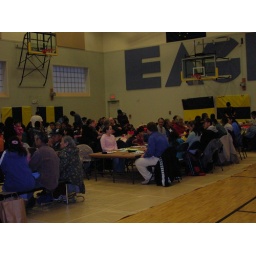
The village Thanksgiving feast with Mary in the center in pink and Tracy acrossed from her in the blue shirt.